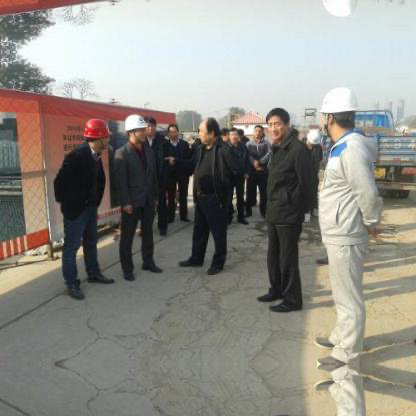
Objects in the image:
label: helmet
label: helmet
label: helmet
label: head
label: head
label: head
label: head
label: head
label: head
label: helmet
label: helmet